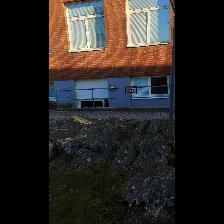
Label: NonHuman